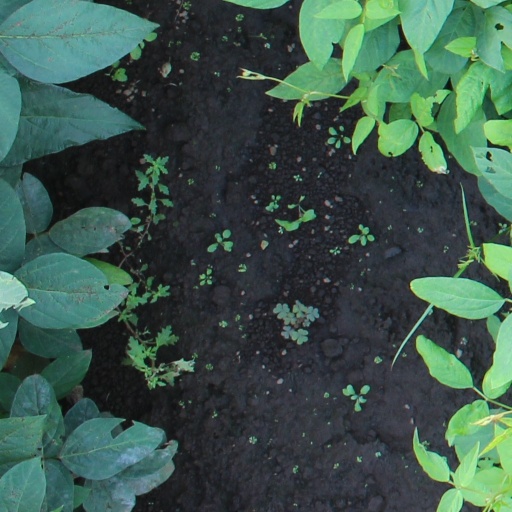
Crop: soybean